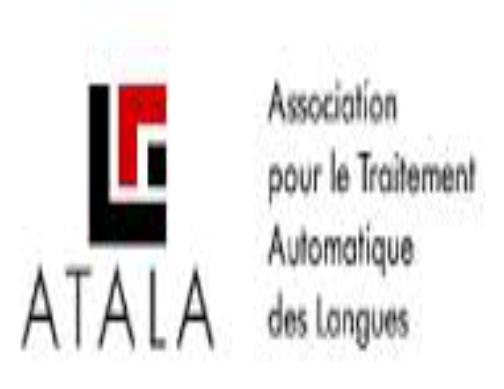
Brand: Atala
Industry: Transportation